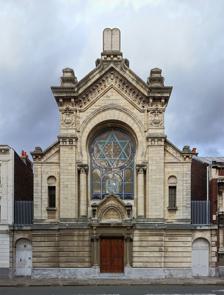
Building: Lille Synagogue
Country: France
Year built: 1891
Synagogue located in Nord, in France Lille Synagogue French : Synagogue de Lille The synagogue in Religion Affiliation Judaism Rite Nusach Ashkenaz Ecclesiastical or organisational status Synagogue Status Active Location Location 5, rue Auguste Angellie, Lille , Hauts-de-France Country France Location of the synagogue in Lille , France Geographic coordinates 50°37′42″N 3°03′55″E / 50.6284°N 3.0654°E / 50.6284; 3.0654 Architecture Architect(s) Théophile-Albert Hannotin Type Synagogue architecture Style Romanesque Revival Byzantine Revival Date established c. 1871 (as a congregation) Completed 1891 Materials Stone Monument historique Official name Synagogue Type Base Mérimée Designated 13 September 1984 Reference no. PA00107727 Lille Synagogue ( French : Synagogue de Lille ) is a Jewish congregation and synagogue , located at 5, rue Auguste Angellie, in Lille , in the Hauts-de-France region of France . The congregation worships in the Ashkenazi rite . History The Jewish presence in Lille began shortly after Alsace returned to German rule in 1871. Designed by the Lille architect, Théophile-Albert Hannotin, and built in an eclectic style described by a local professor as "romano-byzantin" , now known as the Romanesque Revival and Byzantine Revival styles, and opened in 1891, it is the oldest synagogue in the department of Nord . It is one of few synagogues to have survived intact from the Nazi occupation of France , as the Nazis used it to store weapons. In 1984, the synagogue was listed as a monument historique . It is owned by the city and operated by the local community. In January 2022, it reopened after three years of restorations, which were intended to bring its appearance back to how it looked when it opened. The initial budget for restorations was €1.5 million. In November 2018, to raise funds for the renovation and to educate the local community, it ran a mojito bar with guided tours. See also France portal Judaism portal History of Lille History of the Jews in France List of synagogues in France References